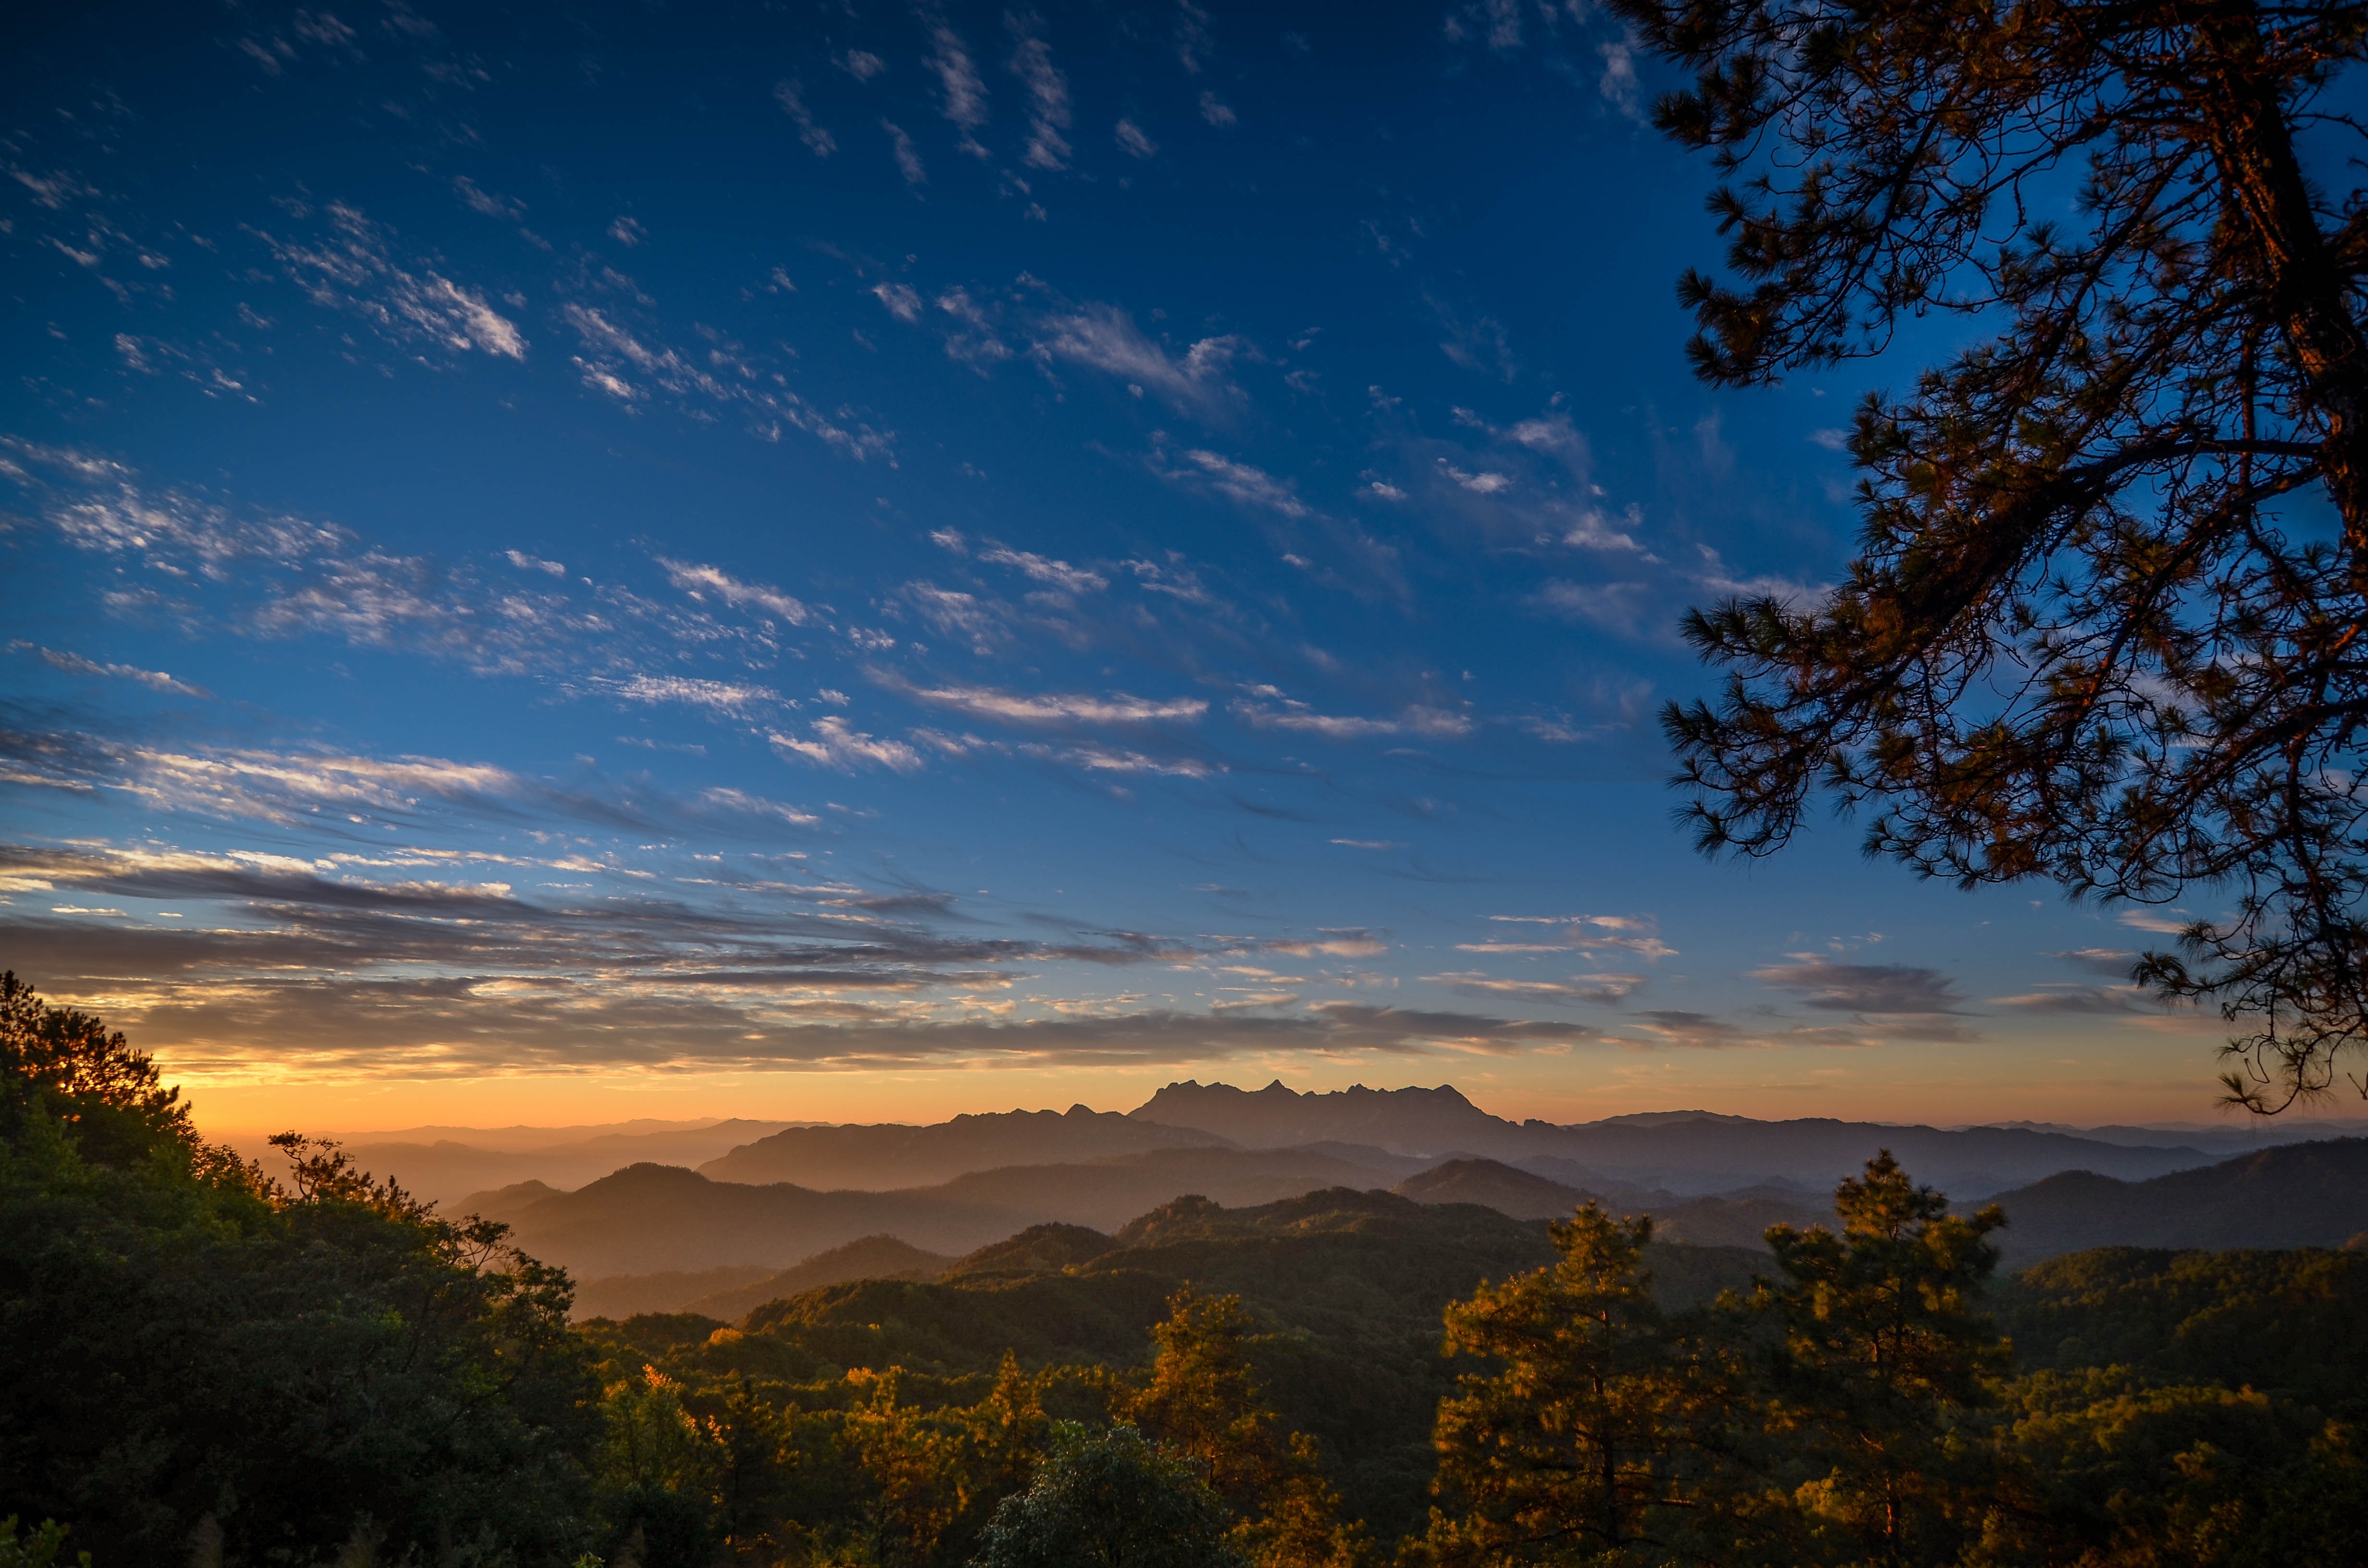
landscape, tree, nature, outdoor, horizon, silhouette, mountain, cloud, sky, sunrise, sunset, sunlight, morning, hill, dawn, dusk, evening, twilight, autumn, plain, clouds sky, sky clouds, afterglow, atmospheric phenomenon, mountainous landforms